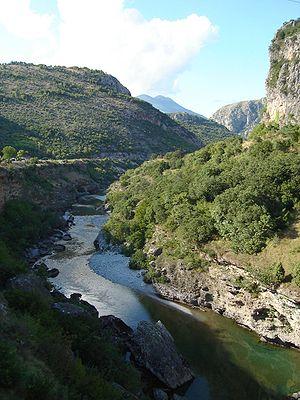
La Morača est une rivière du Monténégro. Elle prend sa source au nord du Monténégro près du mont Rzača. Elle s'écoule ensuite en direction du sud sur 113 km avant de se jeter dans le lac de Skadar.